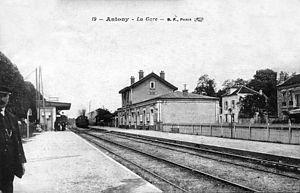
La gare d'Antony vers 1900, après son agrandissement par la Compagnie du chemin de fer d'Orléans en 1891.
La gare d'Antony est une gare ferroviaire française de la ligne de Sceaux, située sur le territoire de la commune d'Antony dans le département des Hauts-de-Seine en région Île-de-France.